Troms og Finnmark

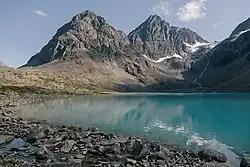
Lake Blåvatnet in Lyngen Alps

There are mountains all over the county; the most alpine and striking are probably the Lyngen Alps ("Lyngsalpene"), with several small glaciers and the highest mountain in the county, Jiekkevarre with a height of . Several glaciers are located in Kvænangen Municipality, including parts of the Øksfjordjøkelen, the last glacier in mainland Norway to drop icebergs directly into the sea (in the Jøkelfjord). The largest river in Troms (waterflow) is Målselva (in Målselv Municipality), and the largest (not the highest) waterfall is Målselvfossen at long and high. Marble is present in parts of Troms, and thus numerous caves, as in Salangen Municipality and Skånland Municipality.